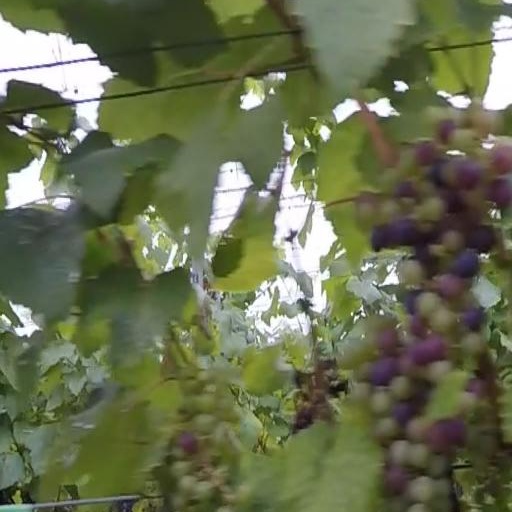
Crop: grape